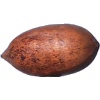
Label: nut_pecan